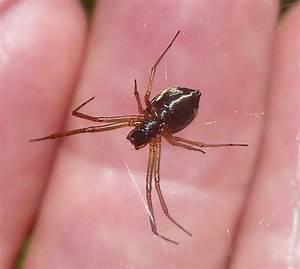
spider